Sean Young

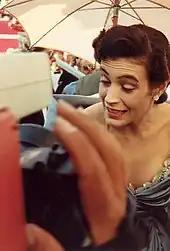
Young attending the 60th Academy Awards in 1988

Young began her film career in "Jane Austen in Manhattan" (1980), followed by a role in the film "Stripes" (1981). She then played the female lead, Rachael, alongside Harrison Ford in the classic science fiction film "Blade Runner" (1982). On television, Young played the female lead opposite Lenny Von Dohlen in "Under the Biltmore Clock" (1986), based on F. Scott Fitzgerald's story "Myra Meets His Family". The following year, she had a small role in the film "Wall Street" (1987) as the wife of Michael Douglas's character, Gordon Gekko. Her role was originally intended to be larger, but was significantly reduced due to clashes with Oliver Stone.